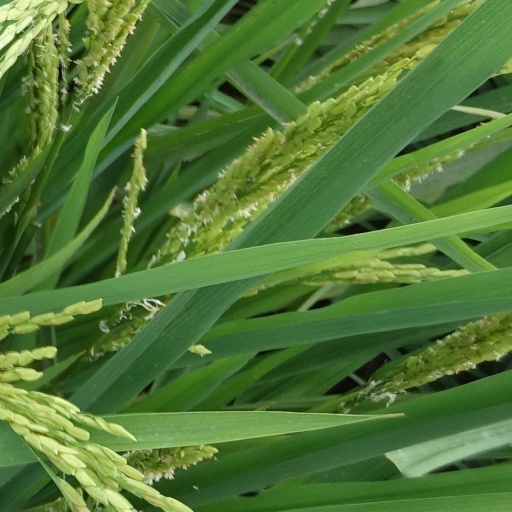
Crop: rice